Jerramy Stevens

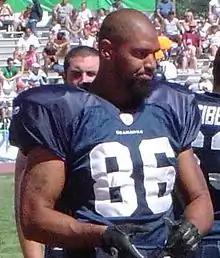
Stevens at the 2005 Seahawks intrasquad scrimmage

Jerramy Ryan Stevens (born November 13, 1979) is an American former professional football player who was a tight end in the National Football League (NFL).